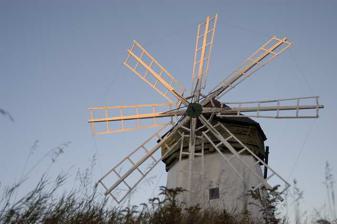
Building: Davidson Windmill
Country: United States of America
Year built: 1900
United States historic place Davidson Windmill U.S. National Register of Historic Places Show map of Wisconsin Show map of the United States Nearest city Superior, Wisconsin Coordinates 46°38′56″N 91°54′21″W / 46.64889°N 91.90583°W / 46.64889; -91.90583 Built 1900 Architect Jacob Davidson NRHP reference No. 79000075 Added to NRHP August 3, 1979 Davidson Windmill is a historic windmill in Lakeside , Wisconsin , United States. The windmill was built in 1900 and added to the National Register of Historic Places in 1979. The grist mill was built by Jacob Davidson in 1904 and operated until 1926. See also Little Chute Windmill : Another historic windmill in Wisconsin References